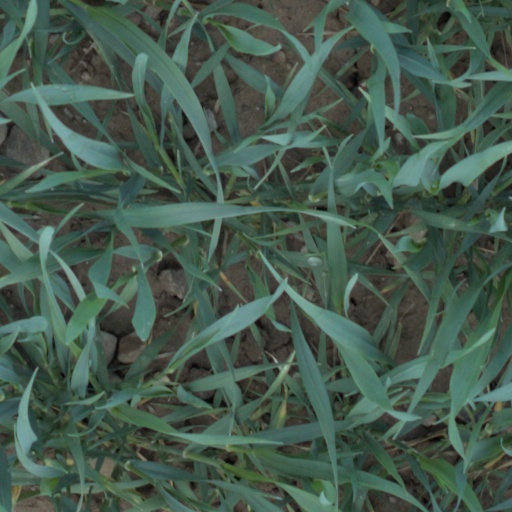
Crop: wheat